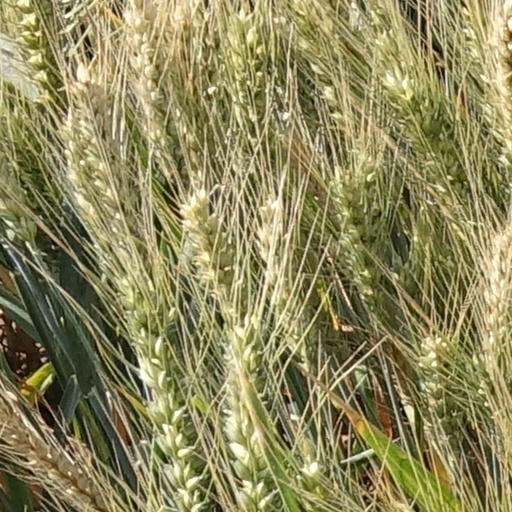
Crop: wheat